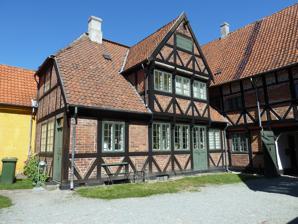
Building: Sorø Museum
Country: Denmark
Year built: 1624
Local history museum in Sorø, Denmark Sorø Museum The building seen from the courtyard Established 1929 Location 17 Storgade Sorø , Denmark Coordinates 55°26′00″N 11°33′23″E / 55.4333°N 11.5564°E / 55.4333; 11.5564 Website Official website Sorø Museum is a local history museum in Sorø , Denmark . It is housed within an old inn from 1624, one of the oldest buildings in the town. Sorø Museum History King Christian IV ordered the establishment of the inn on 13 January 1624 so that visitors to his new Knight academy , which had opened the previous year, would not have to stay within the school grounds. Construction began the same year and was completed in 1625. The building later served as residences for professors at the Academy. The site also included a slaughterhouse . It has been a museum since 1923. Architecture The original building towards the street is 15 bays long and in two storeys. A number of details are typical of the Renaissance . Architect Frederik Carl Christian Hansen  (1858–1823) designed an expansion of the building in 1899–1900 with two lateral wings, in one storey and with large gabled dormers, which project from its rear side. Another building to the rear of the one facing the street, also 15 bays long but only one storey high, also dates back to the 17th century in its original form but underwent alterations in the 18th century and again later. The cobbling between the two buildings and along the street is the last remains of the old pavements of Sorø's main street. Exhibitions The museum houses chronological exhibitions about Sorø and the surrounding countryside. Administratively, it is part of Museum of West Zealand ( Museum Vestsjælland ). Joachim Burser Physic Garden The Joachim Burser Physic Garden is located to the rear of the museum . It is a 17th-century style physic garden recreated by the local Society of Horological History in collaboration with the museum. It is named after German-Danish botanist and physician  Joachim Burser  (1583-1639) who was called to Denmark by Christian IV in 1625 where he was appointed as professor at Sorø Academy and served as the second apothecary in the town of Sorø. All plants now grown in the garden are found in his register of plants and typical of the physic gardens of the period. See also Sorø Art Museum Listed buildings in Sorø Municipality References